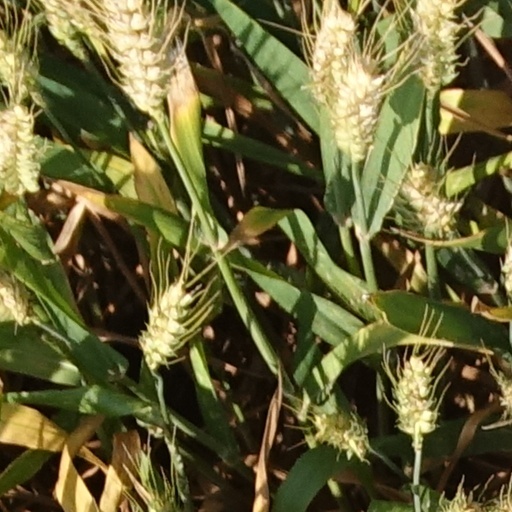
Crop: wheat